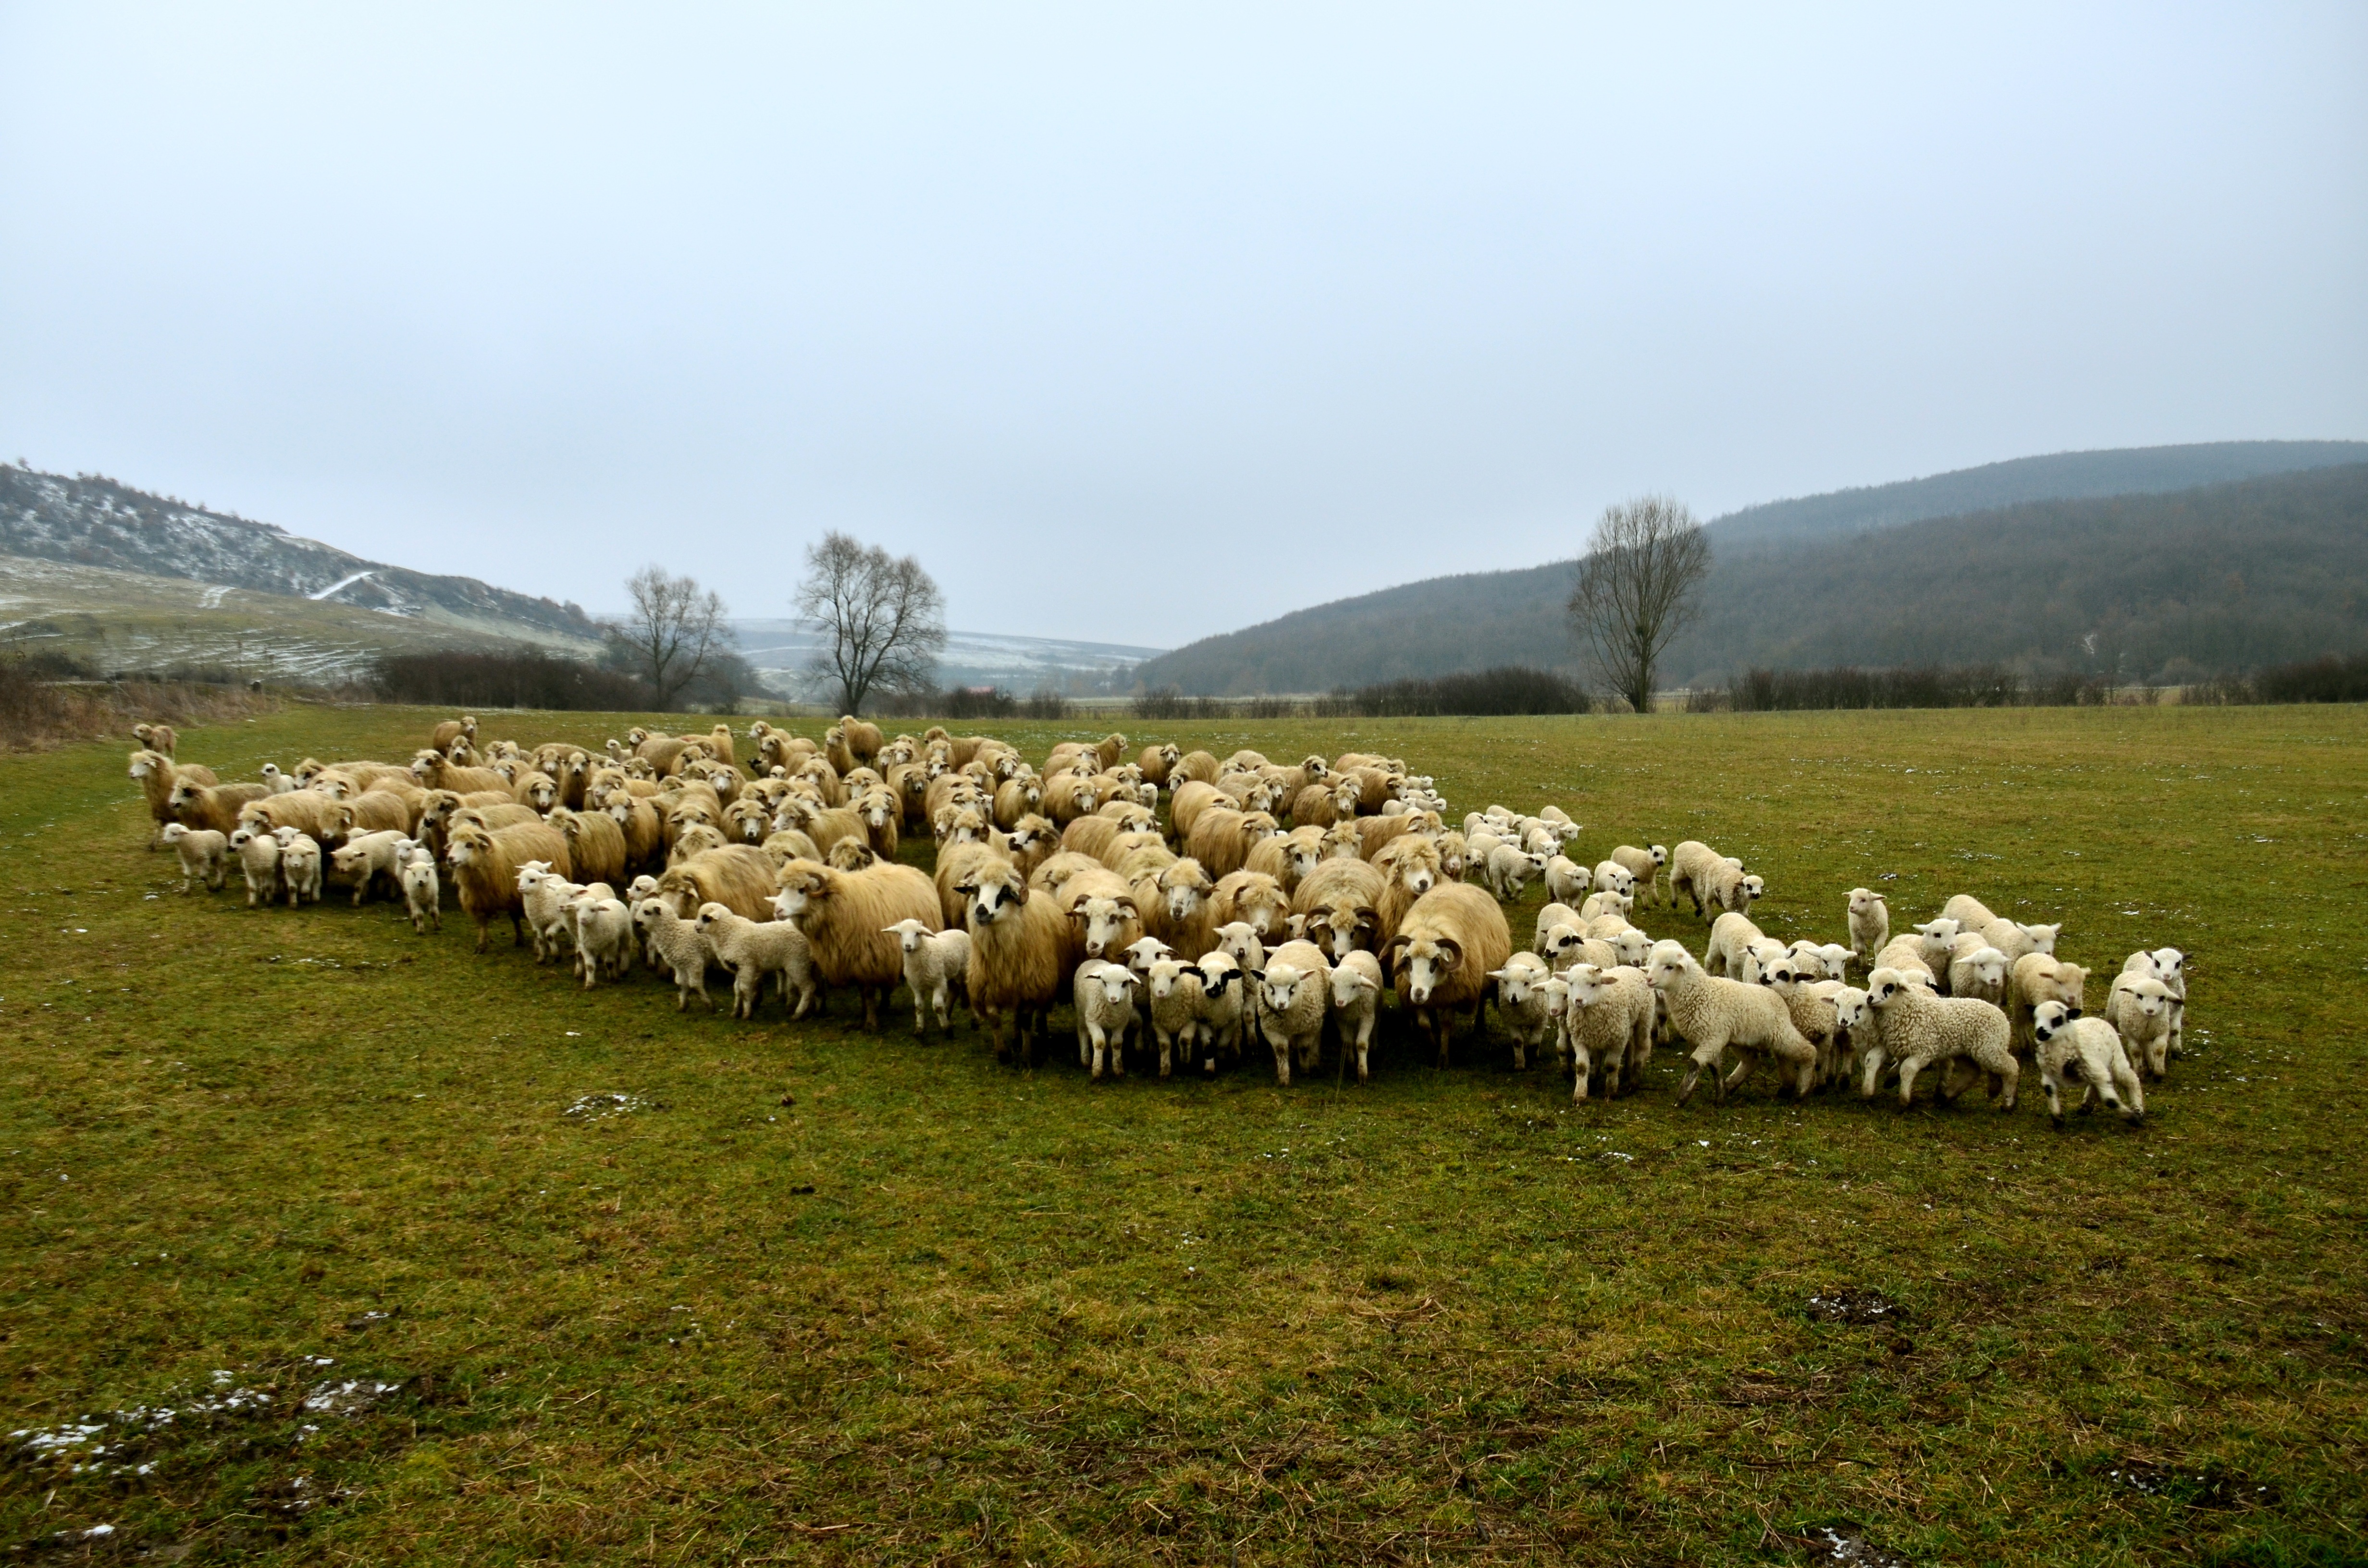
landscape, nature, grass, field, farm, meadow, herd, pasture, grazing, sheep, mammal, fauna, lamb, grassland, sheeps, rural landscape, rural area, herding, goatherd, cattle like mammal